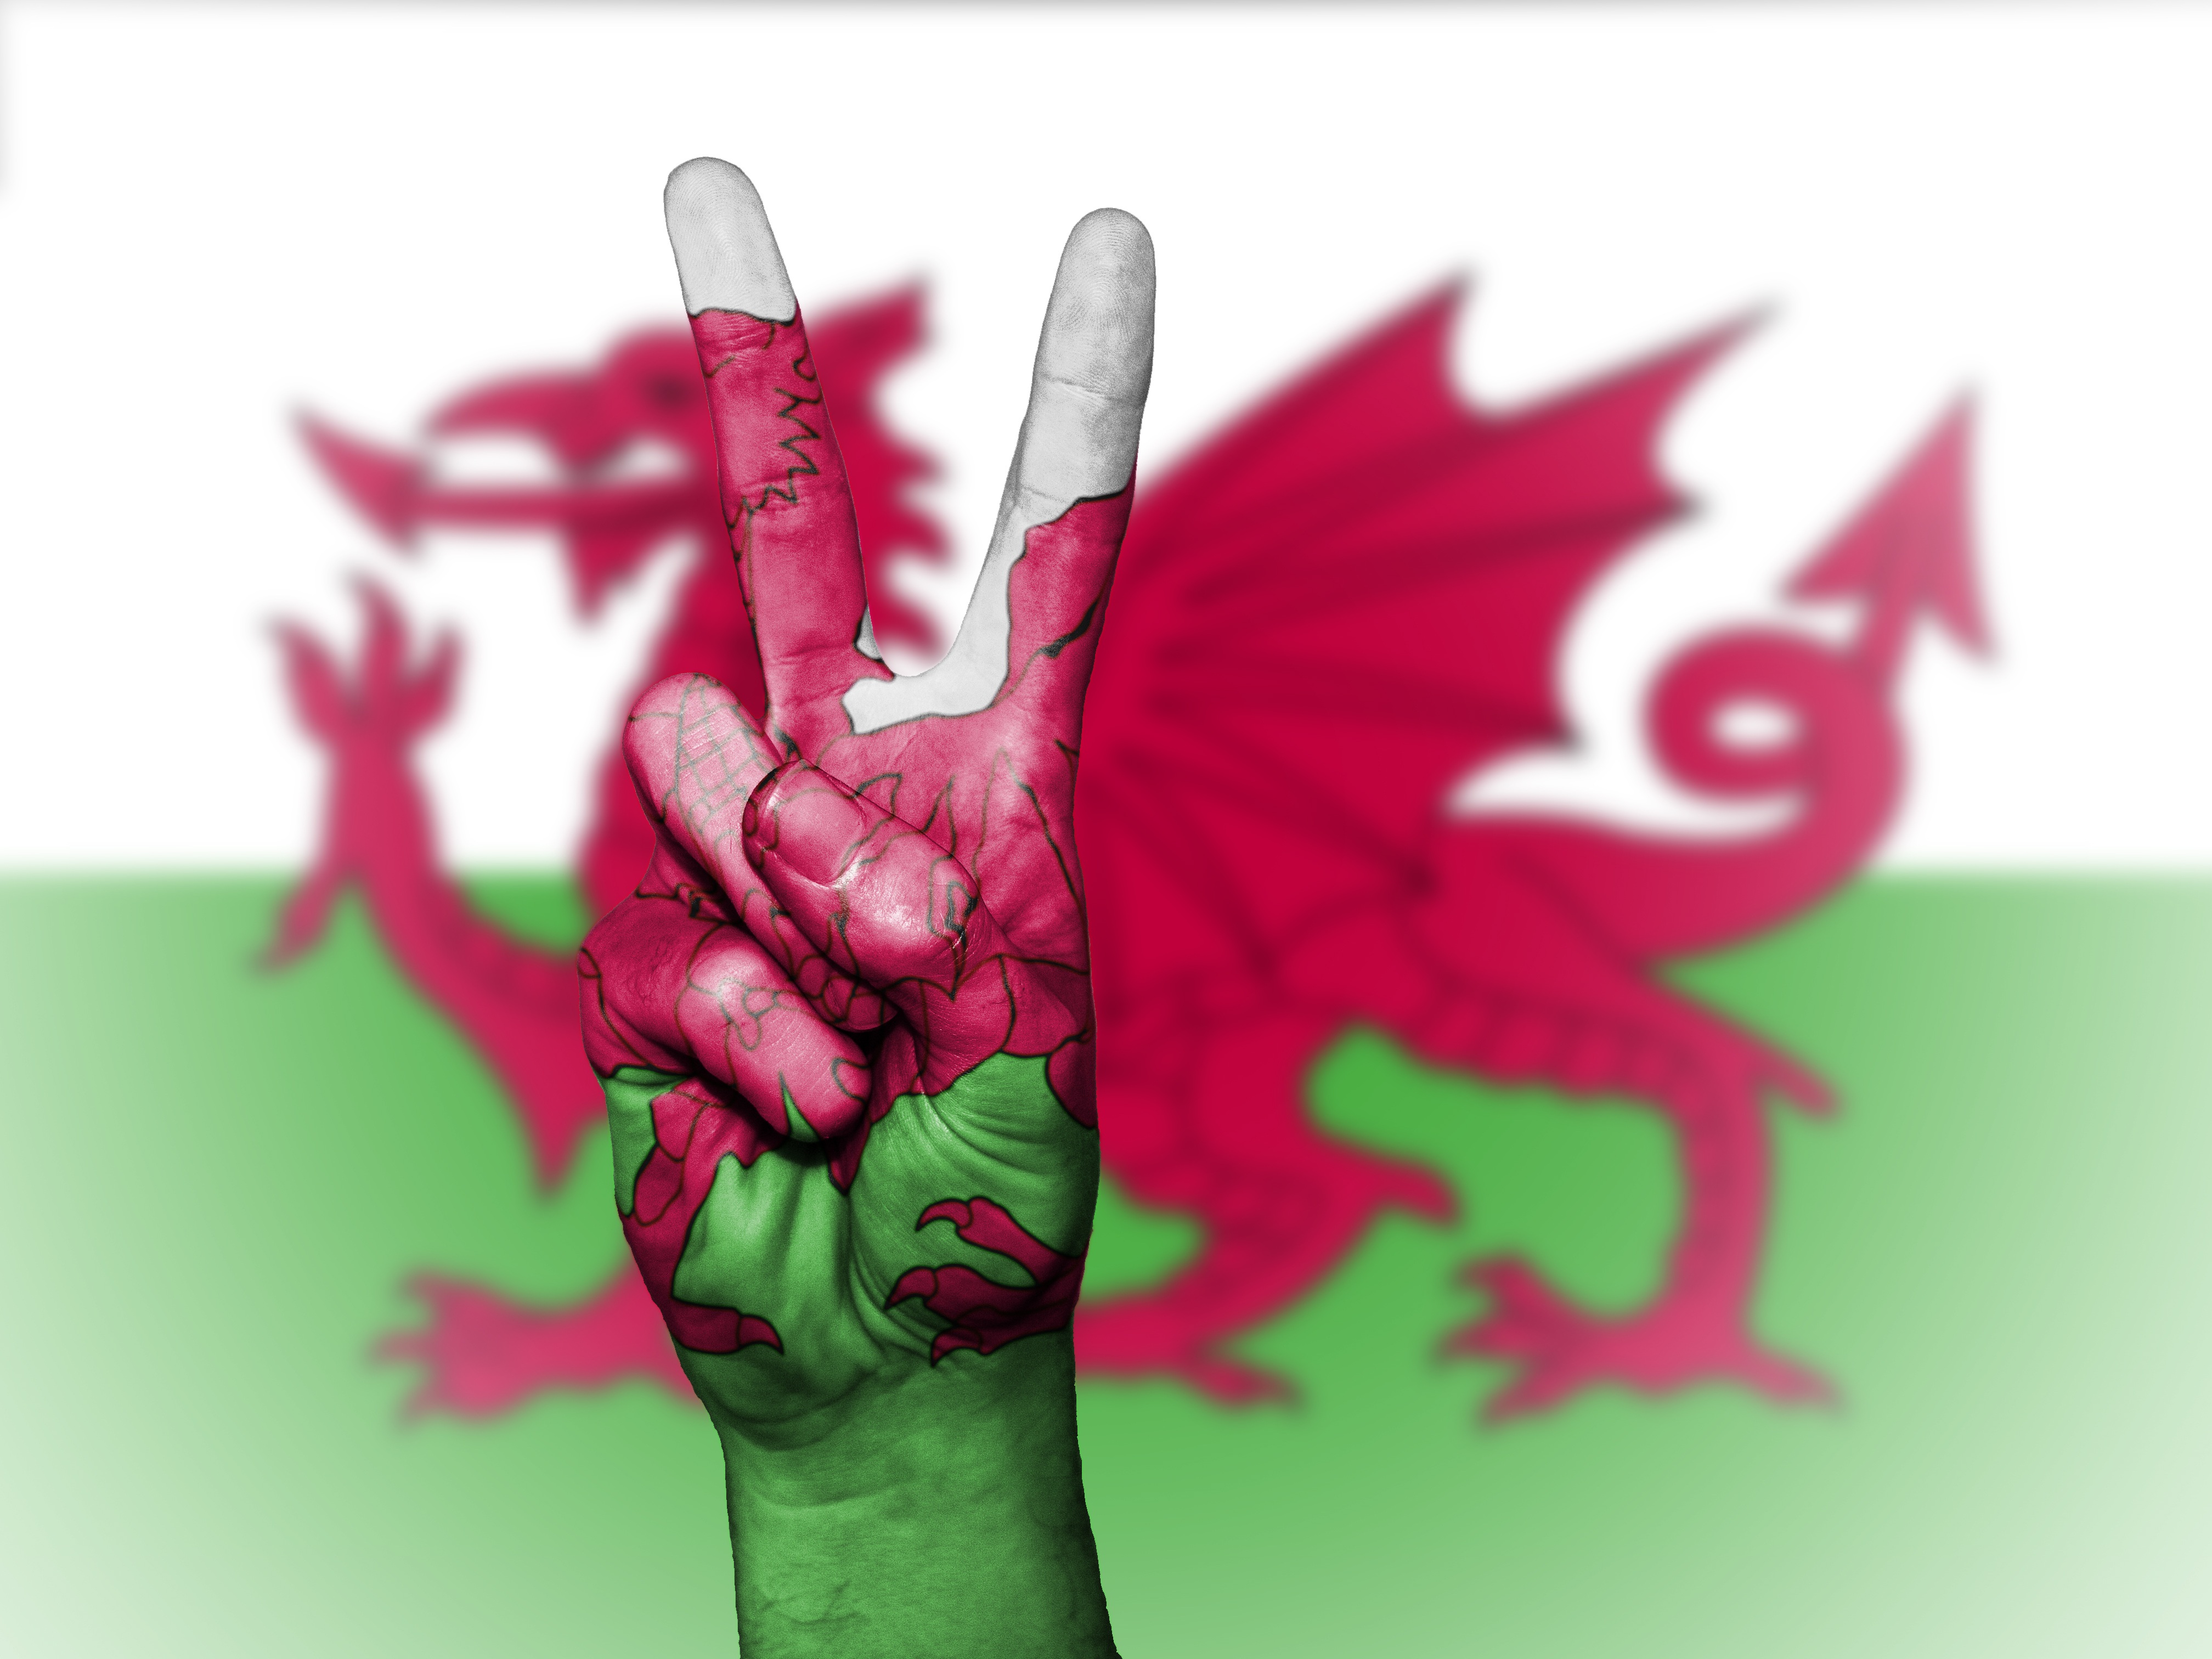
hand, flower, country, travel, symbol, banner, flag, peace, tourism, uk, national, wales, art, colors, background, illustration, dragon, state, welsh, britain, icon, nation, gb, ensign, mythical creature, fictional character